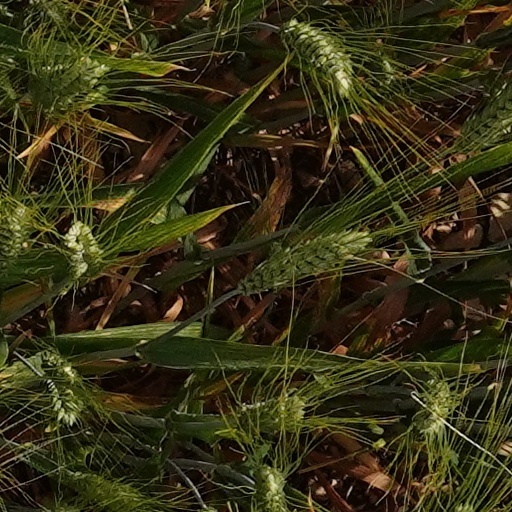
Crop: wheat